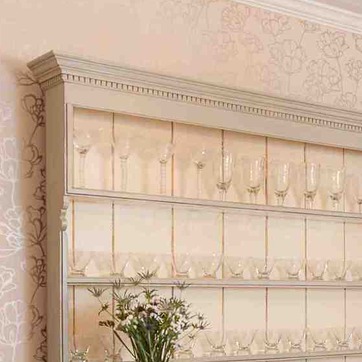
Material: glass